Mohammad-Hassan Nami

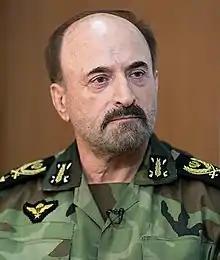
Nami in 2018

Mohammad-Hassan Nami is an Iranian military officer who formerly served as the Head of Crisis Management Organization of the Iran country from 2022 to 2024.